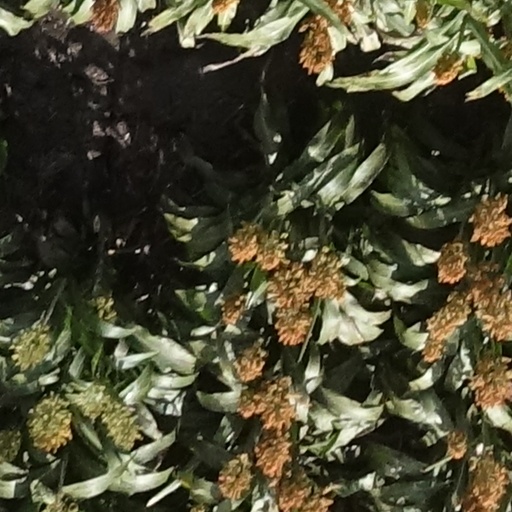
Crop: sorghum